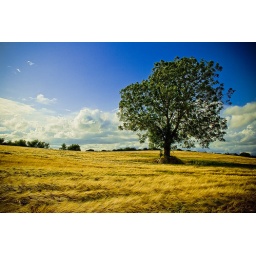
The description is supposed to mean, one tree in yellow field :D